1934 Grand Prix season

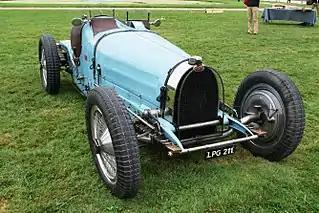
Bugatti Type 59

However, the cars to beat were the two German cars, which both made sensational debuts. The radical Auto Union Type A (also known as the "P-Wagen") had been designed by "Dr" Ferdinand Porsche. Taking inspiration from the Benz Tropfenwagen of the mid-20s, the mid-mounted, supercharged V16 engine behind the driver put out an impressive 295 bhp. The driver sat almost over the front axle with the fuel tank right behind him. With the radiator at the front, coolant was channelled to the engine through the hollow frame tubing. Porsche's philosophy was to have a large-capacity motor with a moderate compression ratio to give great low-speed torque. The nature of the mid-engine design gave it fiendish understeer that challenged even the best drivers. In March, Hans Stuck set new world records with it for distance covered in one hour, 100 miles and 200 kilometres. Initially of 4360cc, later in the season it was bored out to 4950cc to put out 375 bhp.